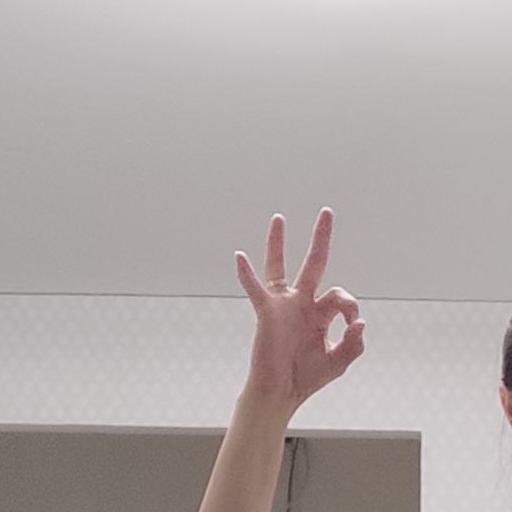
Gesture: ok